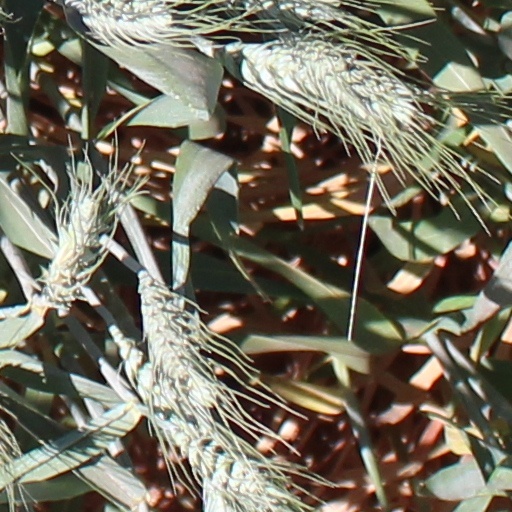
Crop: wheat